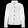
Label: Coat